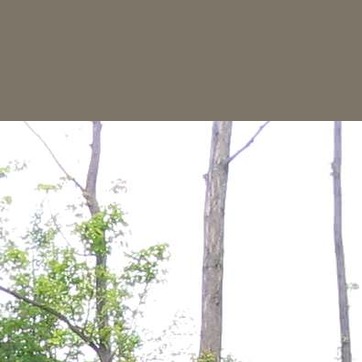
Material: sky